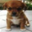
Label: dog